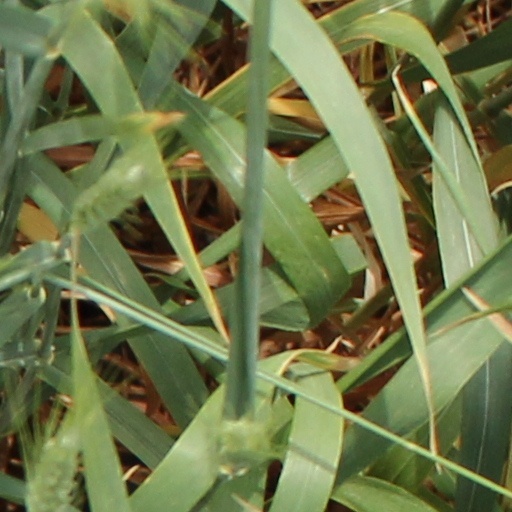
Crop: wheat